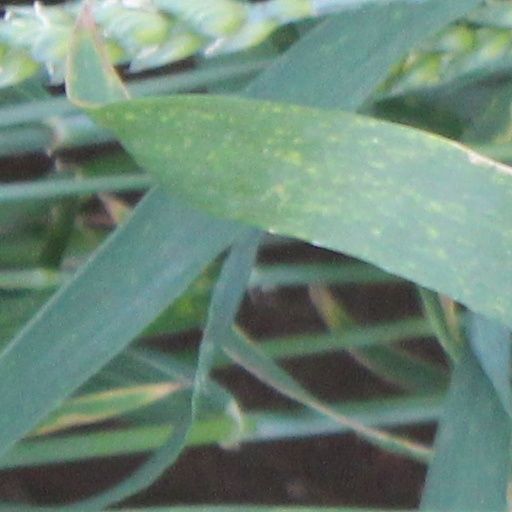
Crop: wheat